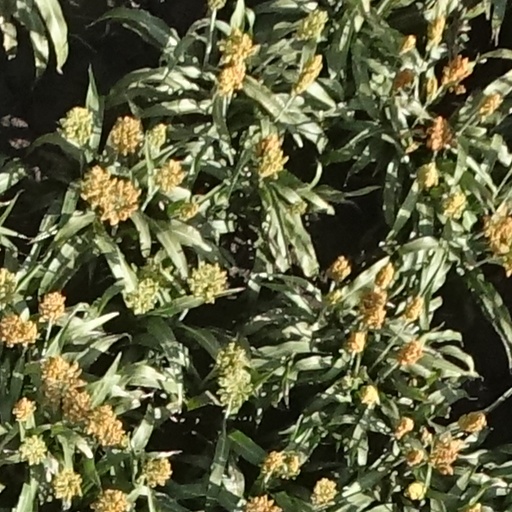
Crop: sorghum